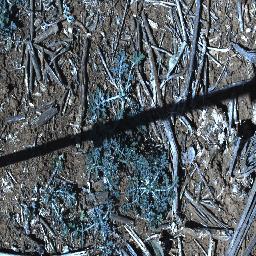
Label: parthenium